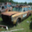
Label: automobile